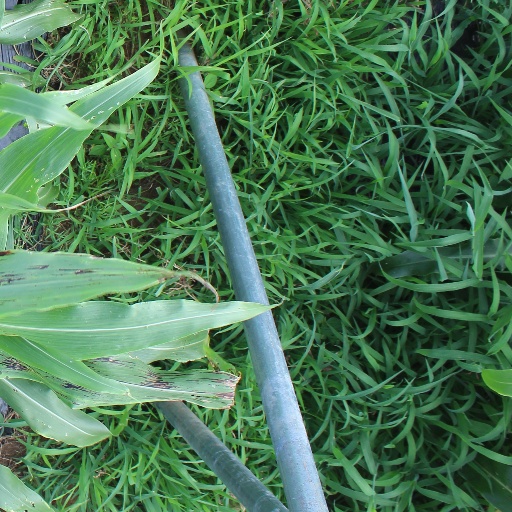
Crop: sorghum